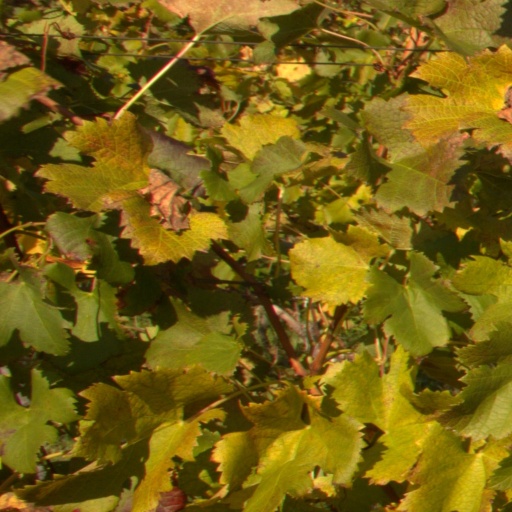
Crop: grape